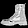
Label: Ankle boot